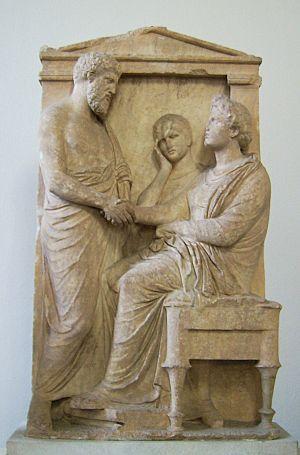
Une poignée de main est un geste de communication effectué le plus souvent en guise de salutation mais qui peut également être une signification de remerciement ou d'accord.